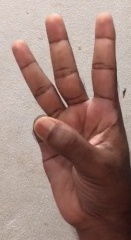
ASL sign: 6